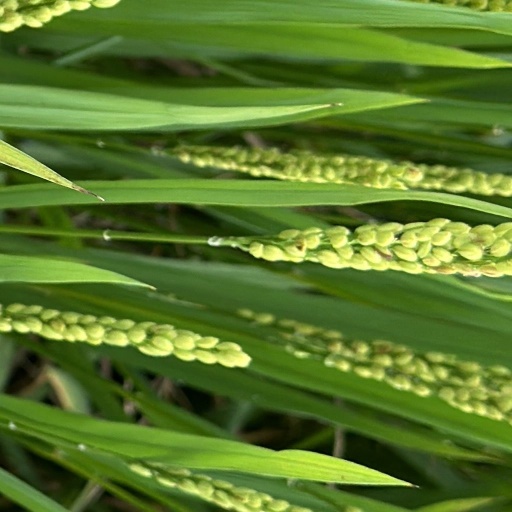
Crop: rice